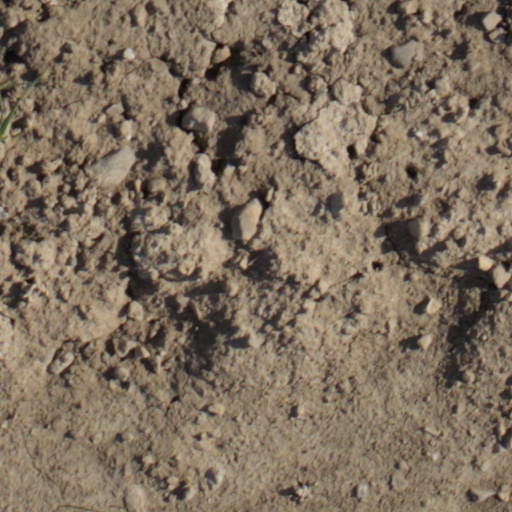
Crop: wheat